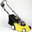
Label: lawn_mower